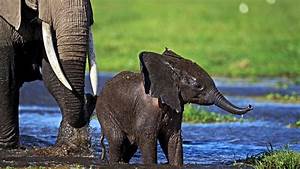
Label: elephant